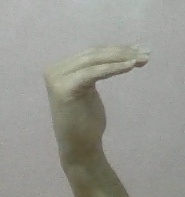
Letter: haa